Bergeborbeck

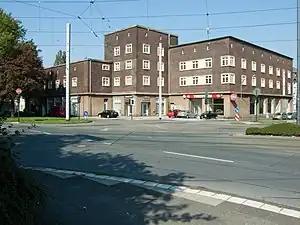
Cultural heritage building of former Krupp’sche Konsumanstalt in Bergeborbeck, Essen

Bergeborbeck is a northern borough of the city of Essen, Germany, with a population of around 4,400. It was incorporated into the city in 1915, having previously been part of the Bürgermeisterei Borbeck ("Borbeck district").